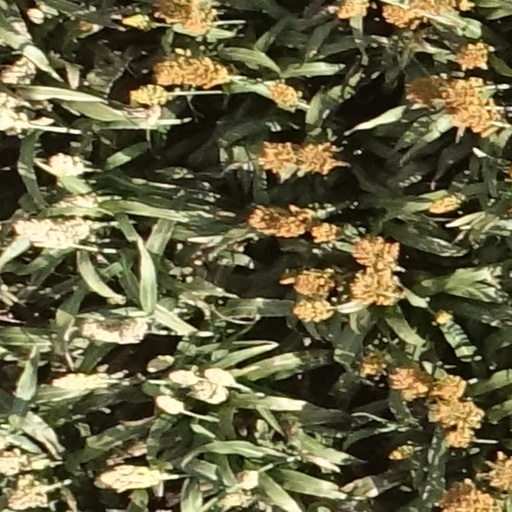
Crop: sorghum